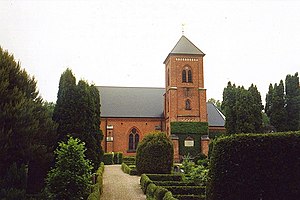
Taarbæk Kirke
Taarbæk Kirke 2006
Taarbæk Kirke blev bygget lidt vest for byen Taarbæk fra 1863-1864 og indviet i 1864. Kirken var i store træk finansieret af erhvervsmanden C.F. Tietgen, som selv boede i Taarbæk.